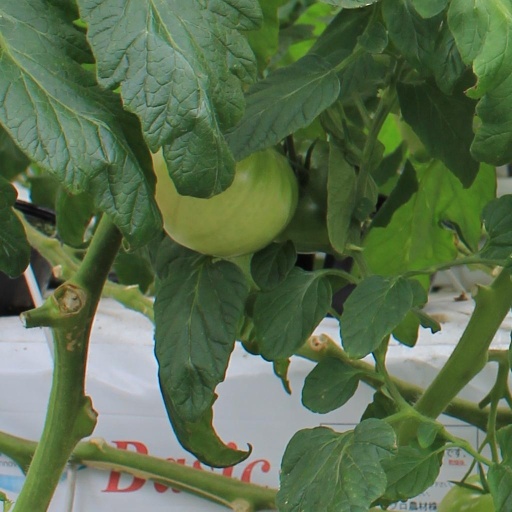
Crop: tomato